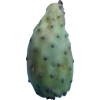
Label: cactus_fruit_green